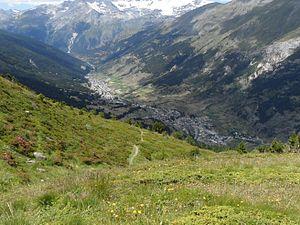
Vue aérienne des villages de Lanslebourg-Mont-Cenis et Lanslevillard.
La liste des stations de sports d'hiver de Savoie présente l'ensemble des villages et stations de sports d'hiver situés sur le territoire de la Savoie, qui correspond aux deux départements français de la Savoie et de la Haute-Savoie.
La Maurienne est une vallée intra-alpine et une région naturelle française, située dans le département de la Savoie en région Auvergne-Rhône-Alpes. D'une longueur de 125 km, elle est traversée par la rivière de l'Arc. Elle correspond à l'une des six provinces historiques de la Savoie, qui fut un pagus, puis au comté de Maurienne intégré au comté de Savoie avant de devenir l'une des provinces administratives du duché de Savoie.